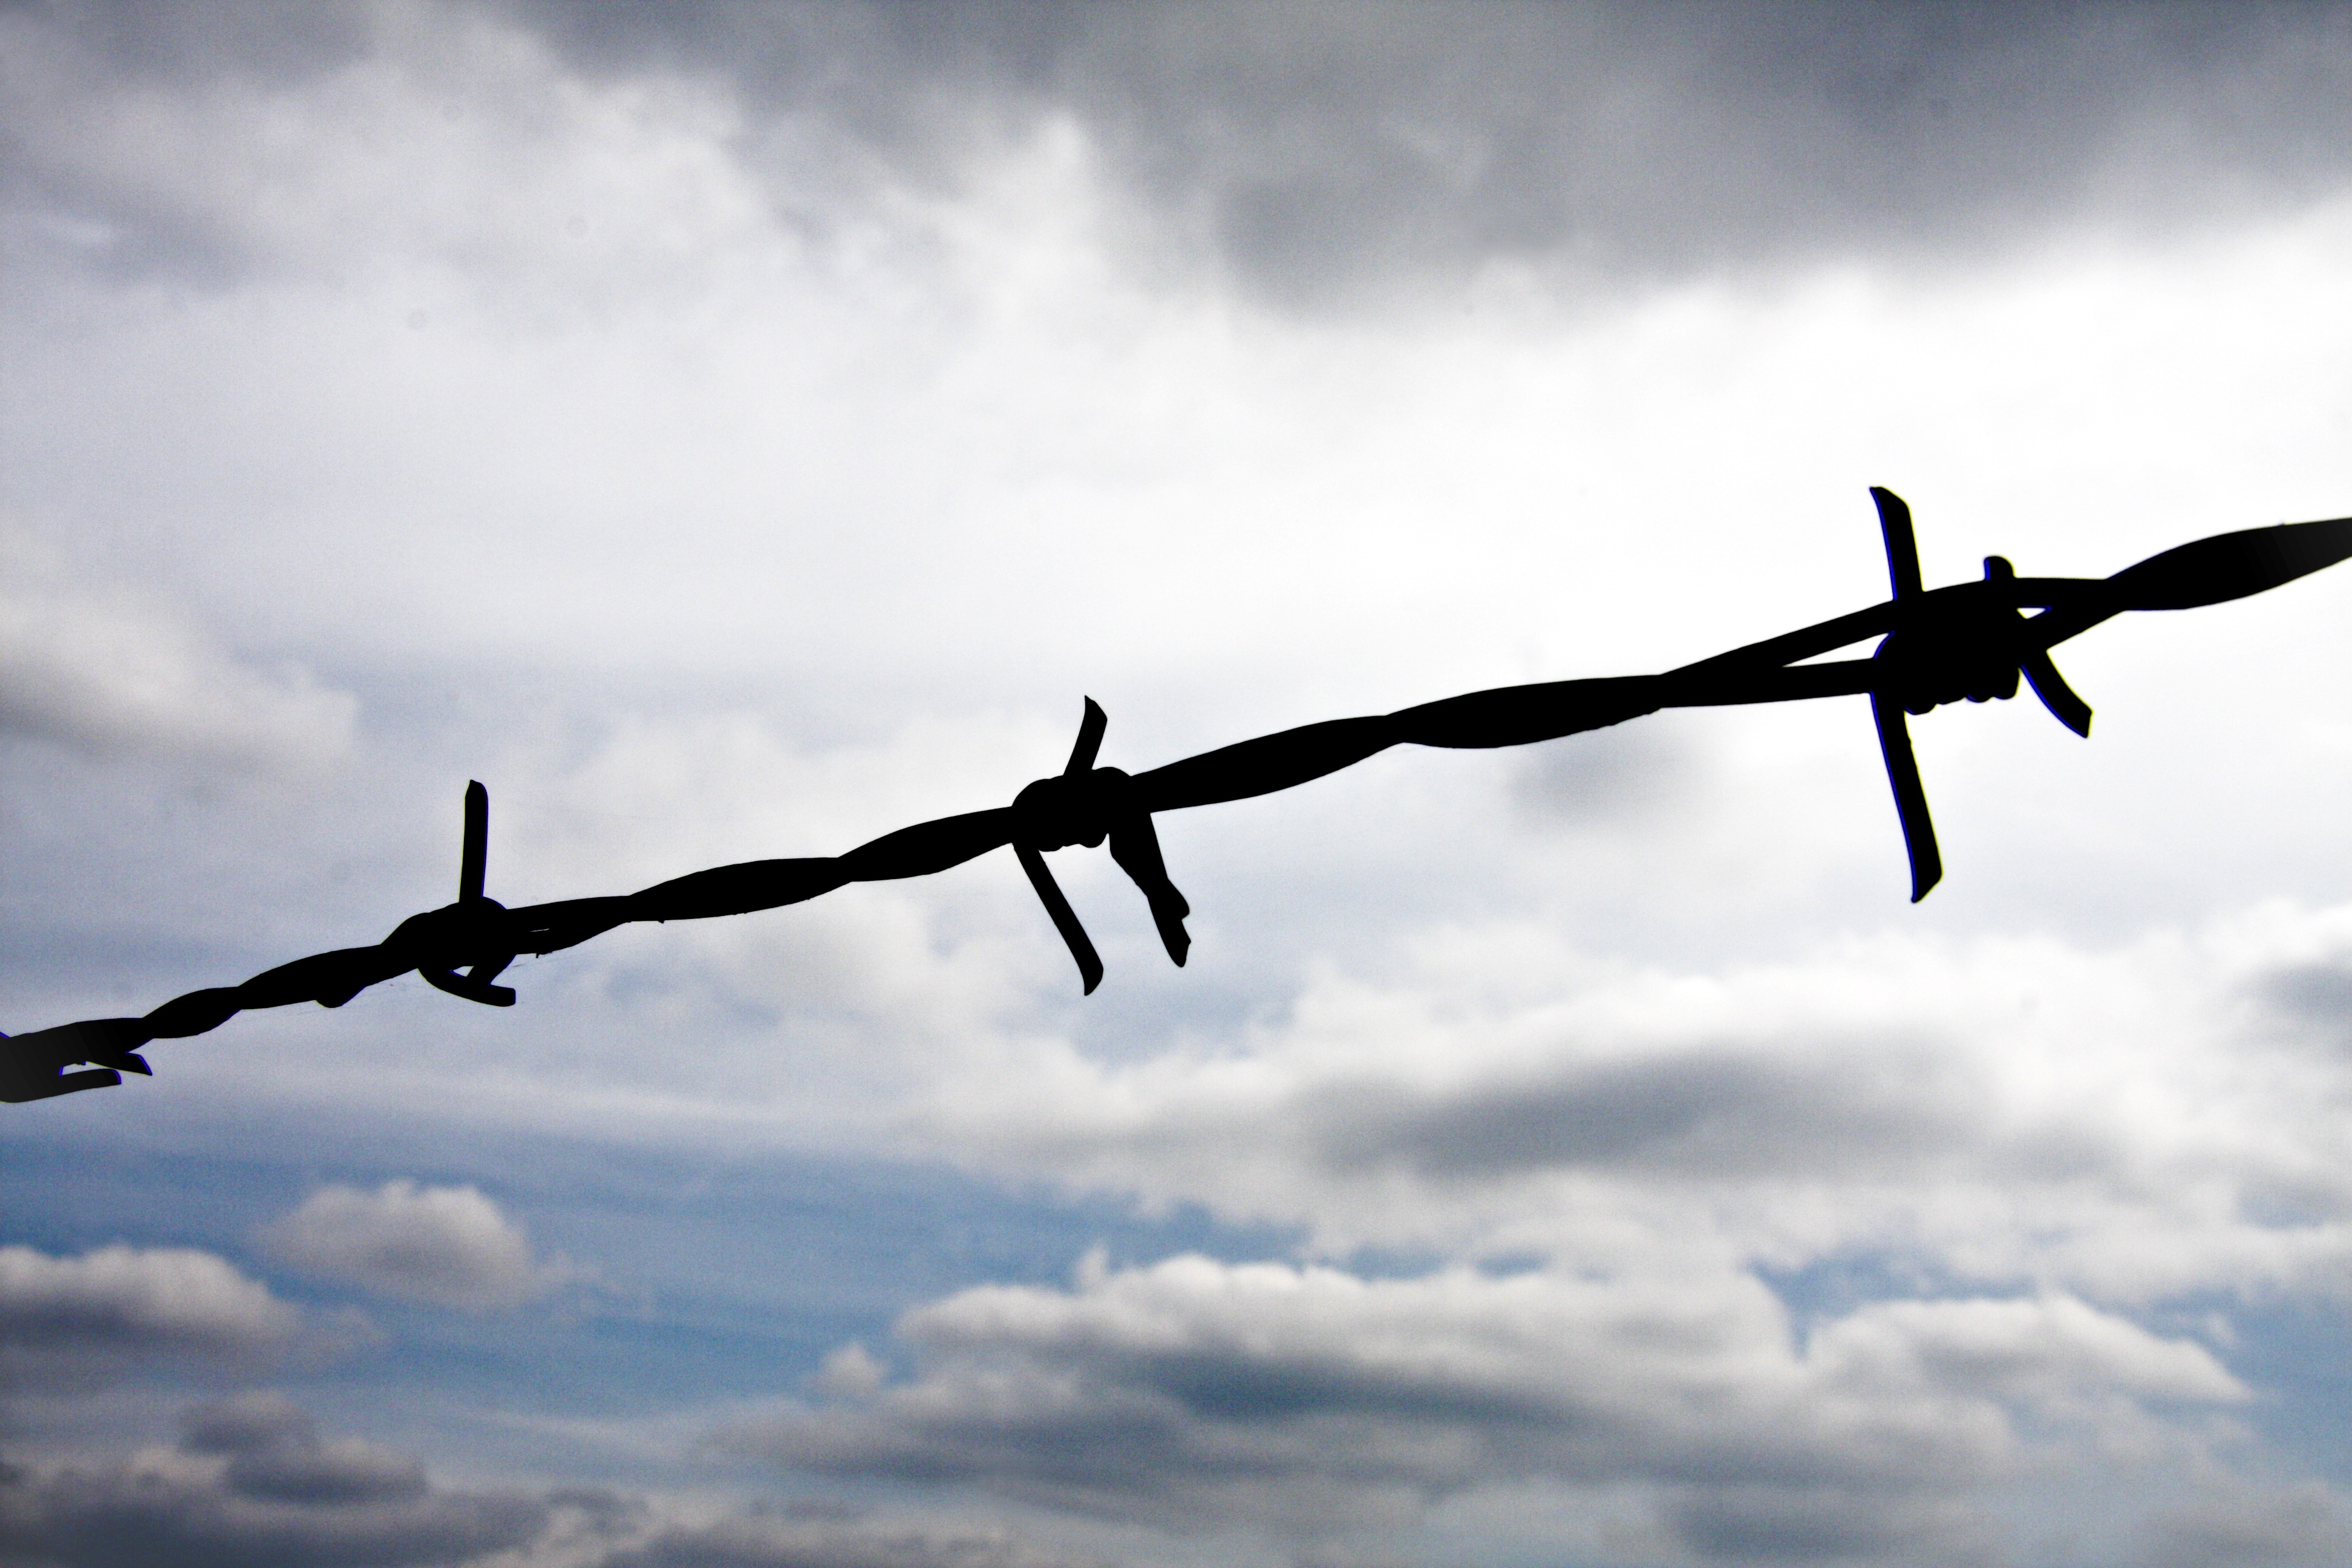
branch, wing, fence, barbed wire, cloud, sky, wind, thorn, wire, airplane, aircraft, vehicle, aviation, flight, metal, military aircraft, atmosphere of earth, outdoor structure, wire fencing, home fencing, aircraft engine